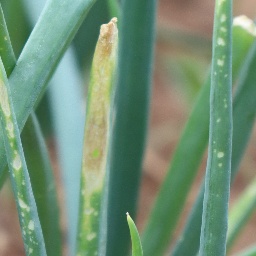
Label: Iris yellow virus